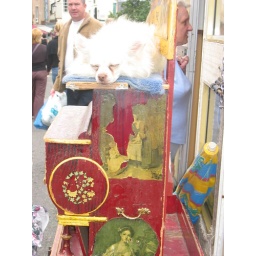
Random cart in the street with these 3 dogs sleeping on it like princes. They were really cute.